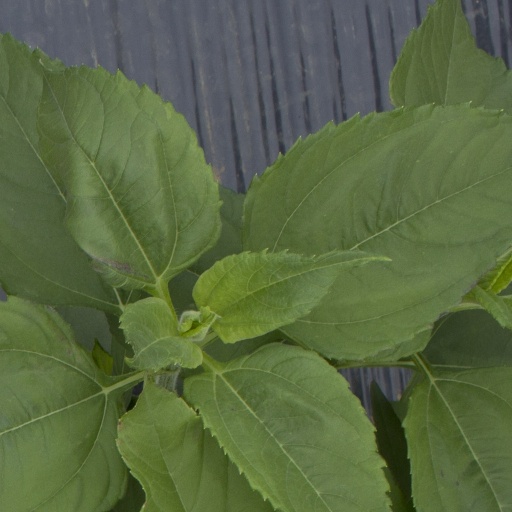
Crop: Jerusalem artichoke